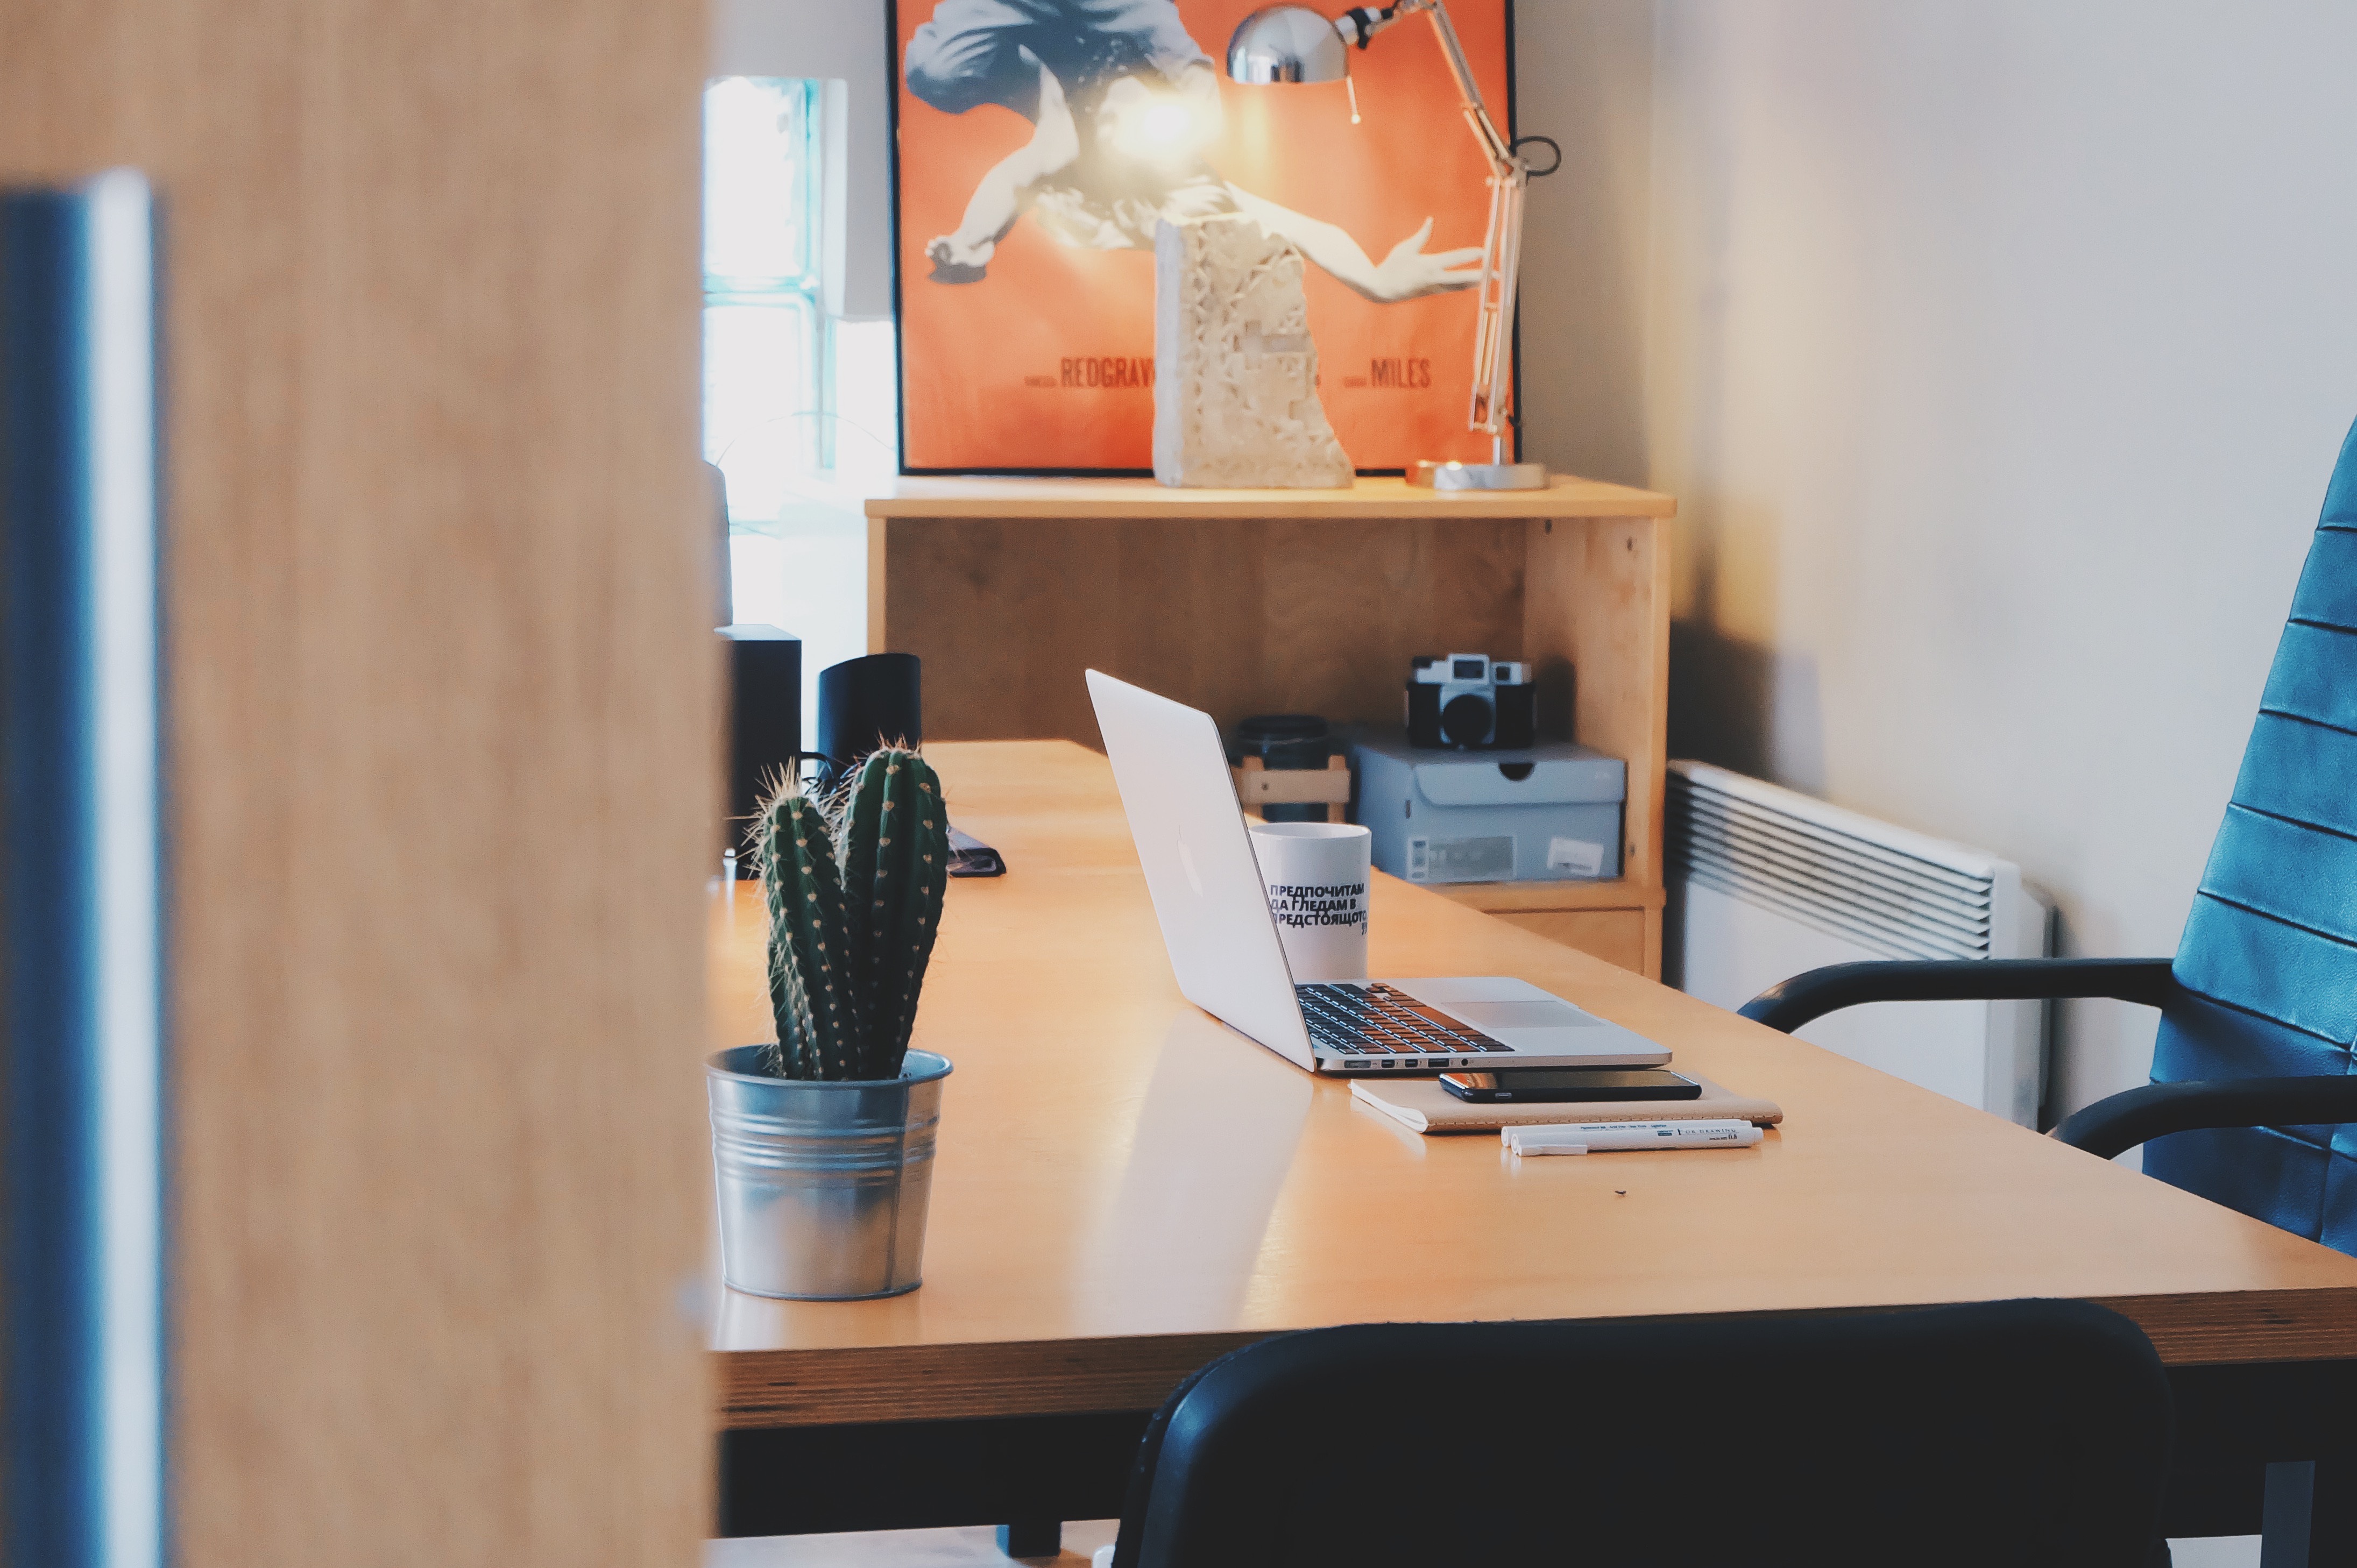
desk, room, furniture, table, office, interior design, home, computer desk, architecture, building, house, chair, dining room, wood, plant